Johnson–Kearns Hotel

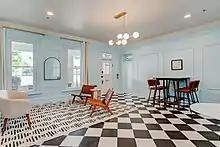
Art City Inn Lobby, July 2022

The hotel is located at 94 West 200 South on the western edge of the city's downtown commercial district and just over three blocks east of one Springville's two former railroad depots (which was at the west end of West 200 South and was owned by what eventually became the Denver and Rio Grande Western Railroad). While located within the Springville Historic District (which was added to the NRHP in 2004), the hotel is an individually listed contributing property to the district.